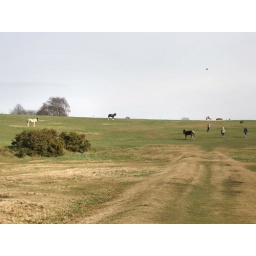
Heath Common, Wakefield. There is clear evidence of an old road in the foreground.